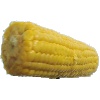
Label: Corn 1